North American F-86 Sabre

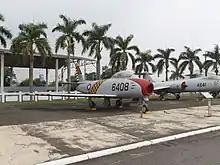
An ROCAF F-86F on display

The fighter-bomber version (F-86H) could carry up to of bombs, including an external fuel-tank type that could carry napalm. Unguided rockets were used on some fighters on training missions, but rockets were later carried on combat operations. The F-86 could also be fitted with a pair of external jettisonable jet fuel tanks (four on the F-86F beginning in 1953) that extended the range of the aircraft. Both the interceptor and fighter-bomber versions carried six M3 Browning machine guns with electrically-boosted feed in the nose (later versions of the F-86H carried four cannon instead of machine guns). Firing at a rate of 1,200 rounds per minute, the guns were harmonized to converge at in front of the aircraft, using armor-piercing (AP) and armor-piercing incendiary (API) rounds, with one armor-piercing incendiary tracer (APIT) for every five AP or API rounds. The API rounds used during the Korean War contained magnesium, which were designed to ignite upon impact, but burned poorly above as oxygen levels were insufficient to sustain combustion at that height. Initial planes were fitted with the Mark 18 manual-ranging computing gun sight. The last 24 F-86A-5-Nas and F-86Es were equipped with the A-1CM gunsight-AN/APG-30 radar, which used radar to automatically compute a target's range, which later proved to be advantageous against MiG opponents over Korea.